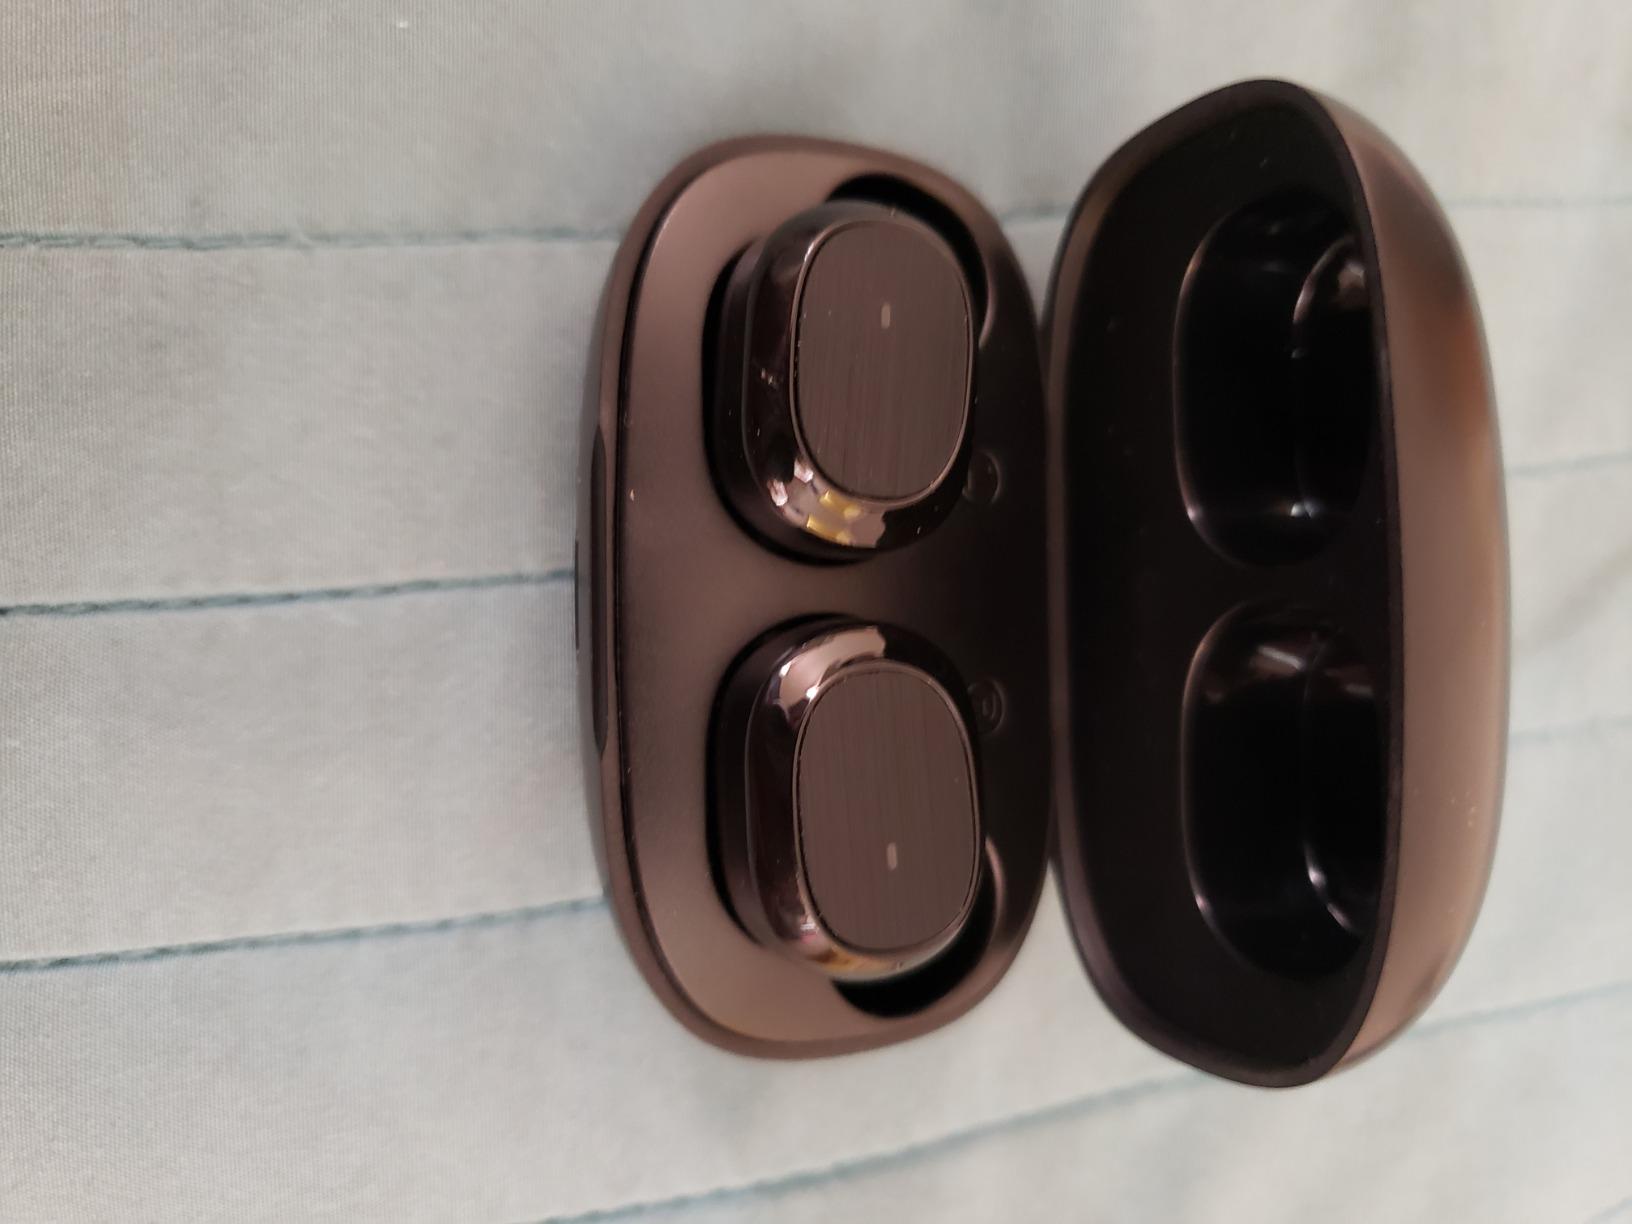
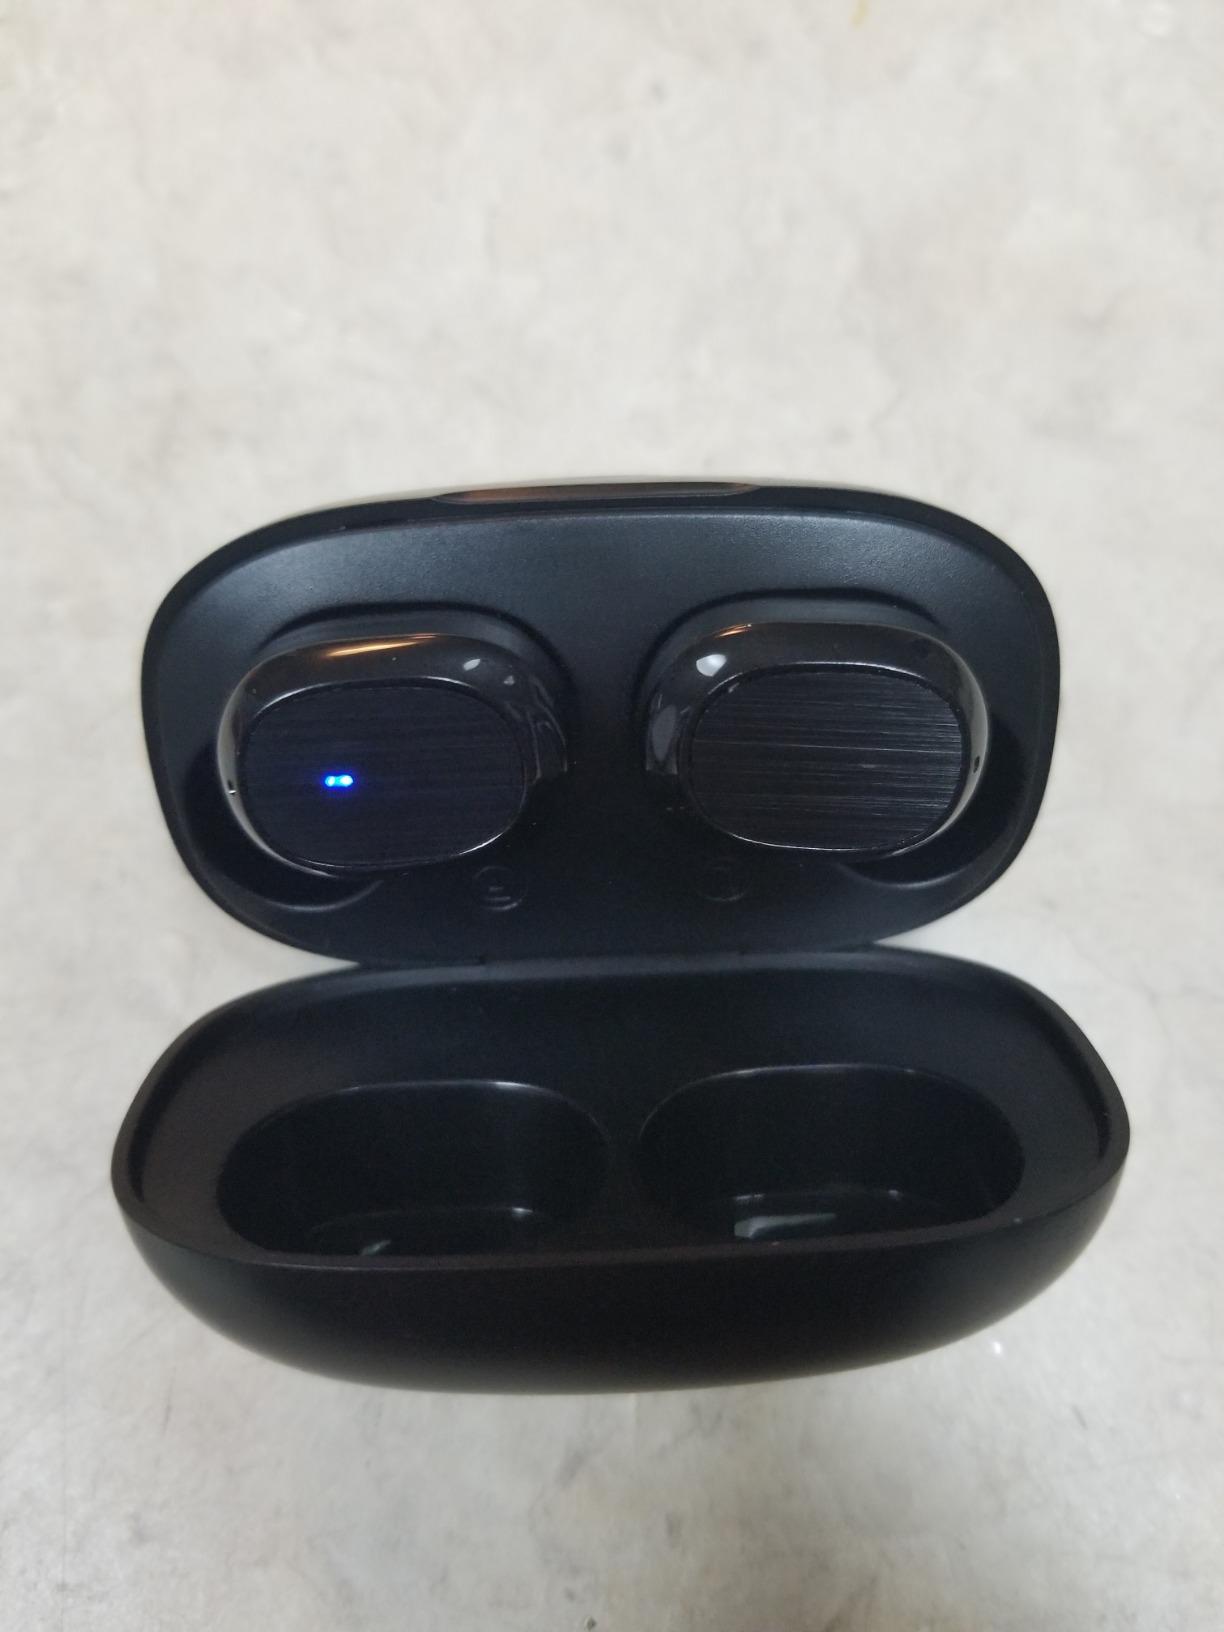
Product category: earbuds
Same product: yes